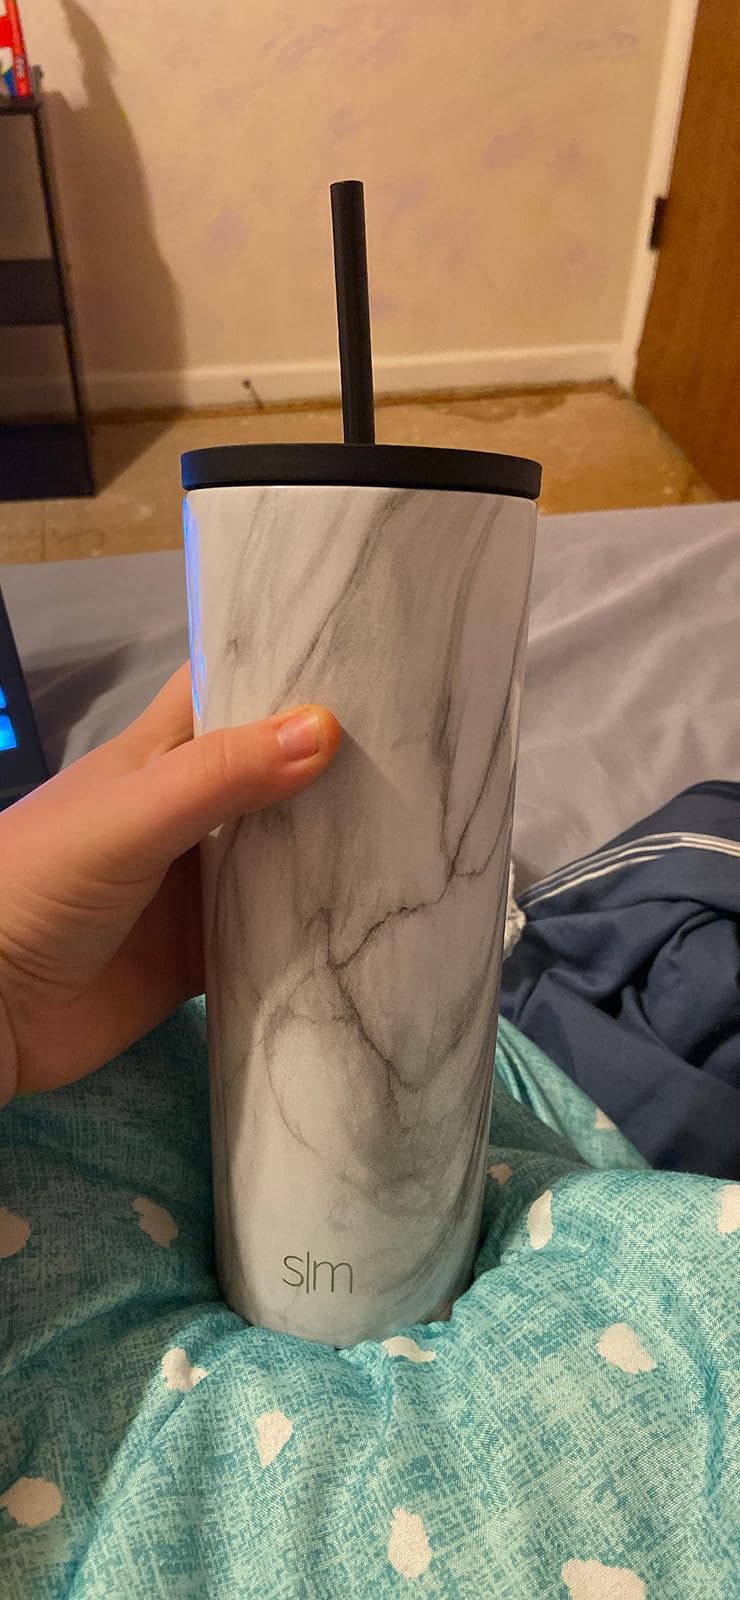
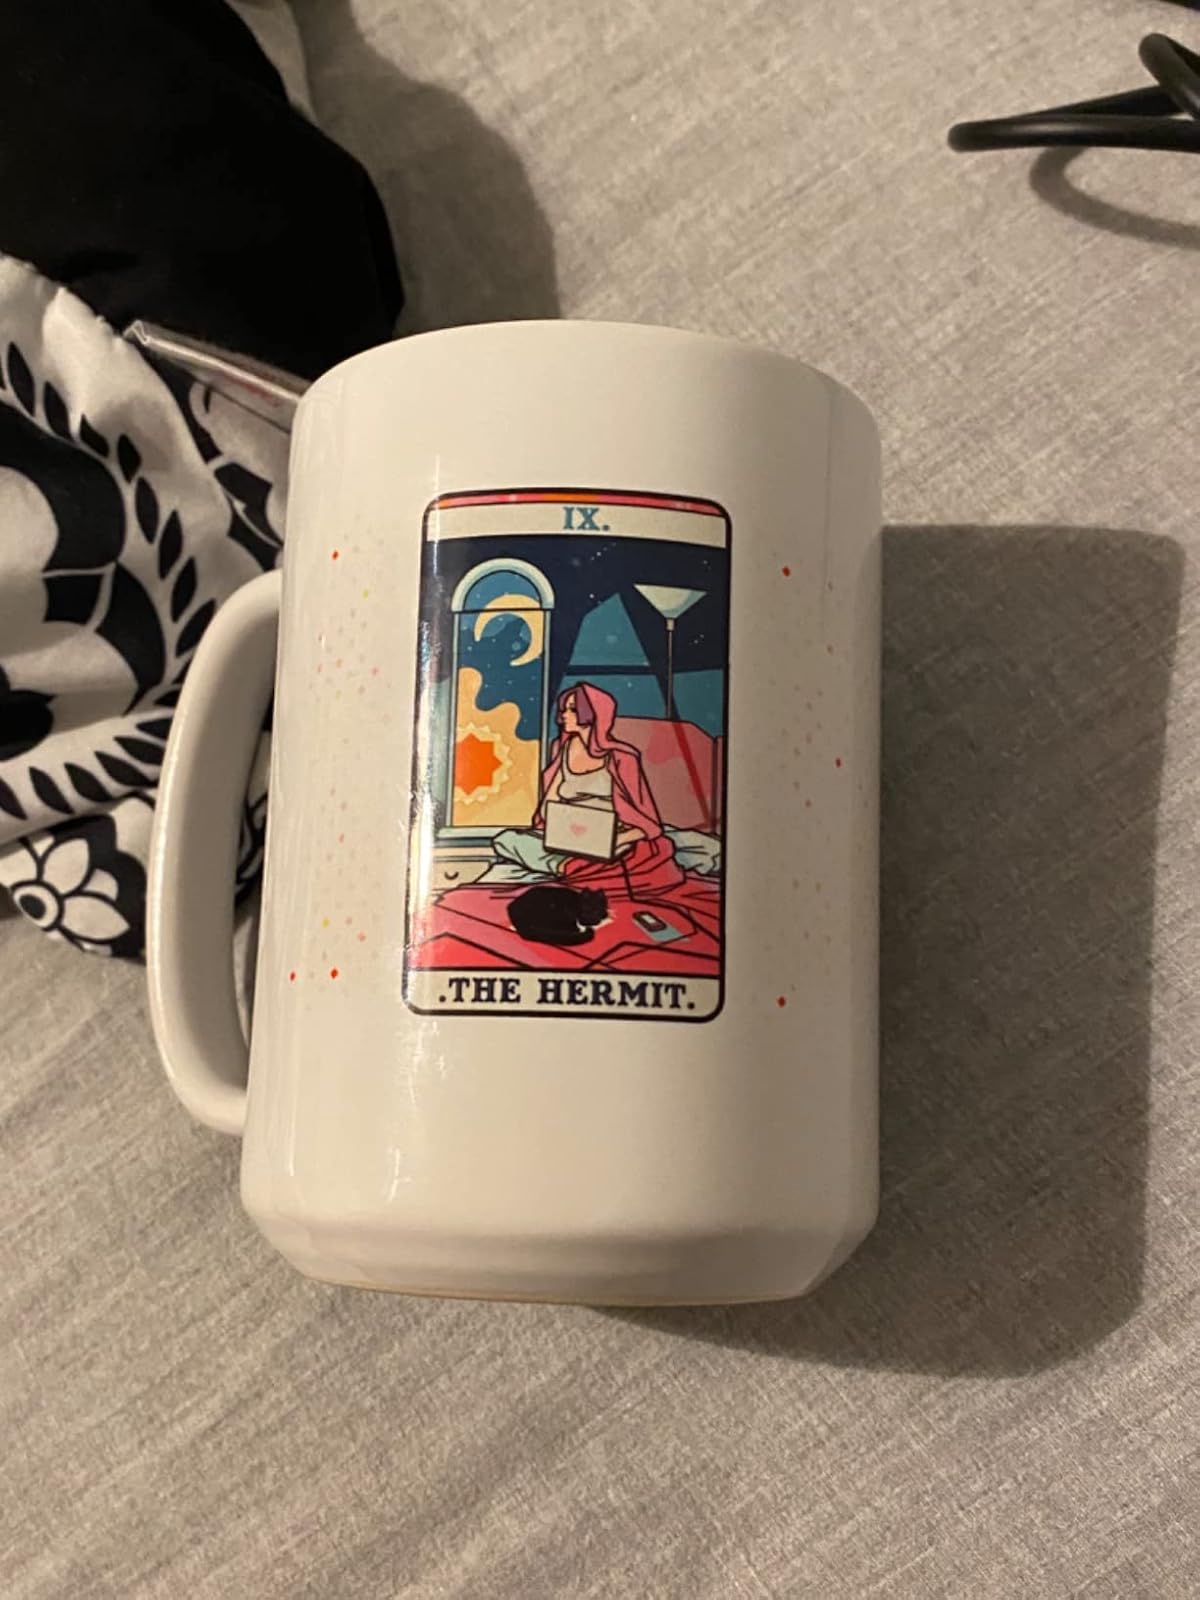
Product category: items_mug
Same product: no